Boss of Rawhide

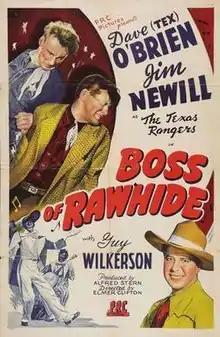
Theatrical release poster

Boss of Rawhide is a 1943 American Western film written and directed by Elmer Clifton. The film stars Dave O'Brien, James Newill, Guy Wilkerson, Nell O'Day, Ed Cassidy and Jack Ingram. The film was released on November 20, 1943, by Producers Releasing Corporation.